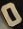
Number: 0